Jake McIntyre

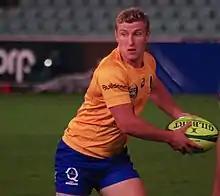

Jake McIntyre (born 24 April 1994) is an Australian rugby union player. He currently plays as a fly-half Perpignan in France Top 14. McIntyre was previously with Clermont in France as well as Queensland Reds and Western Force in the Super Rugby competition and Brisbane City in Australia's National Rugby Championship.